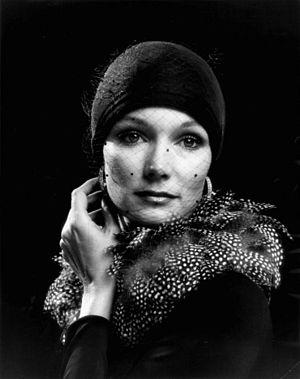
Yvette Mimieux, née le 8 janvier 1942 à Hollywood, Los Angeles, en Californie, est une actrice américaine.